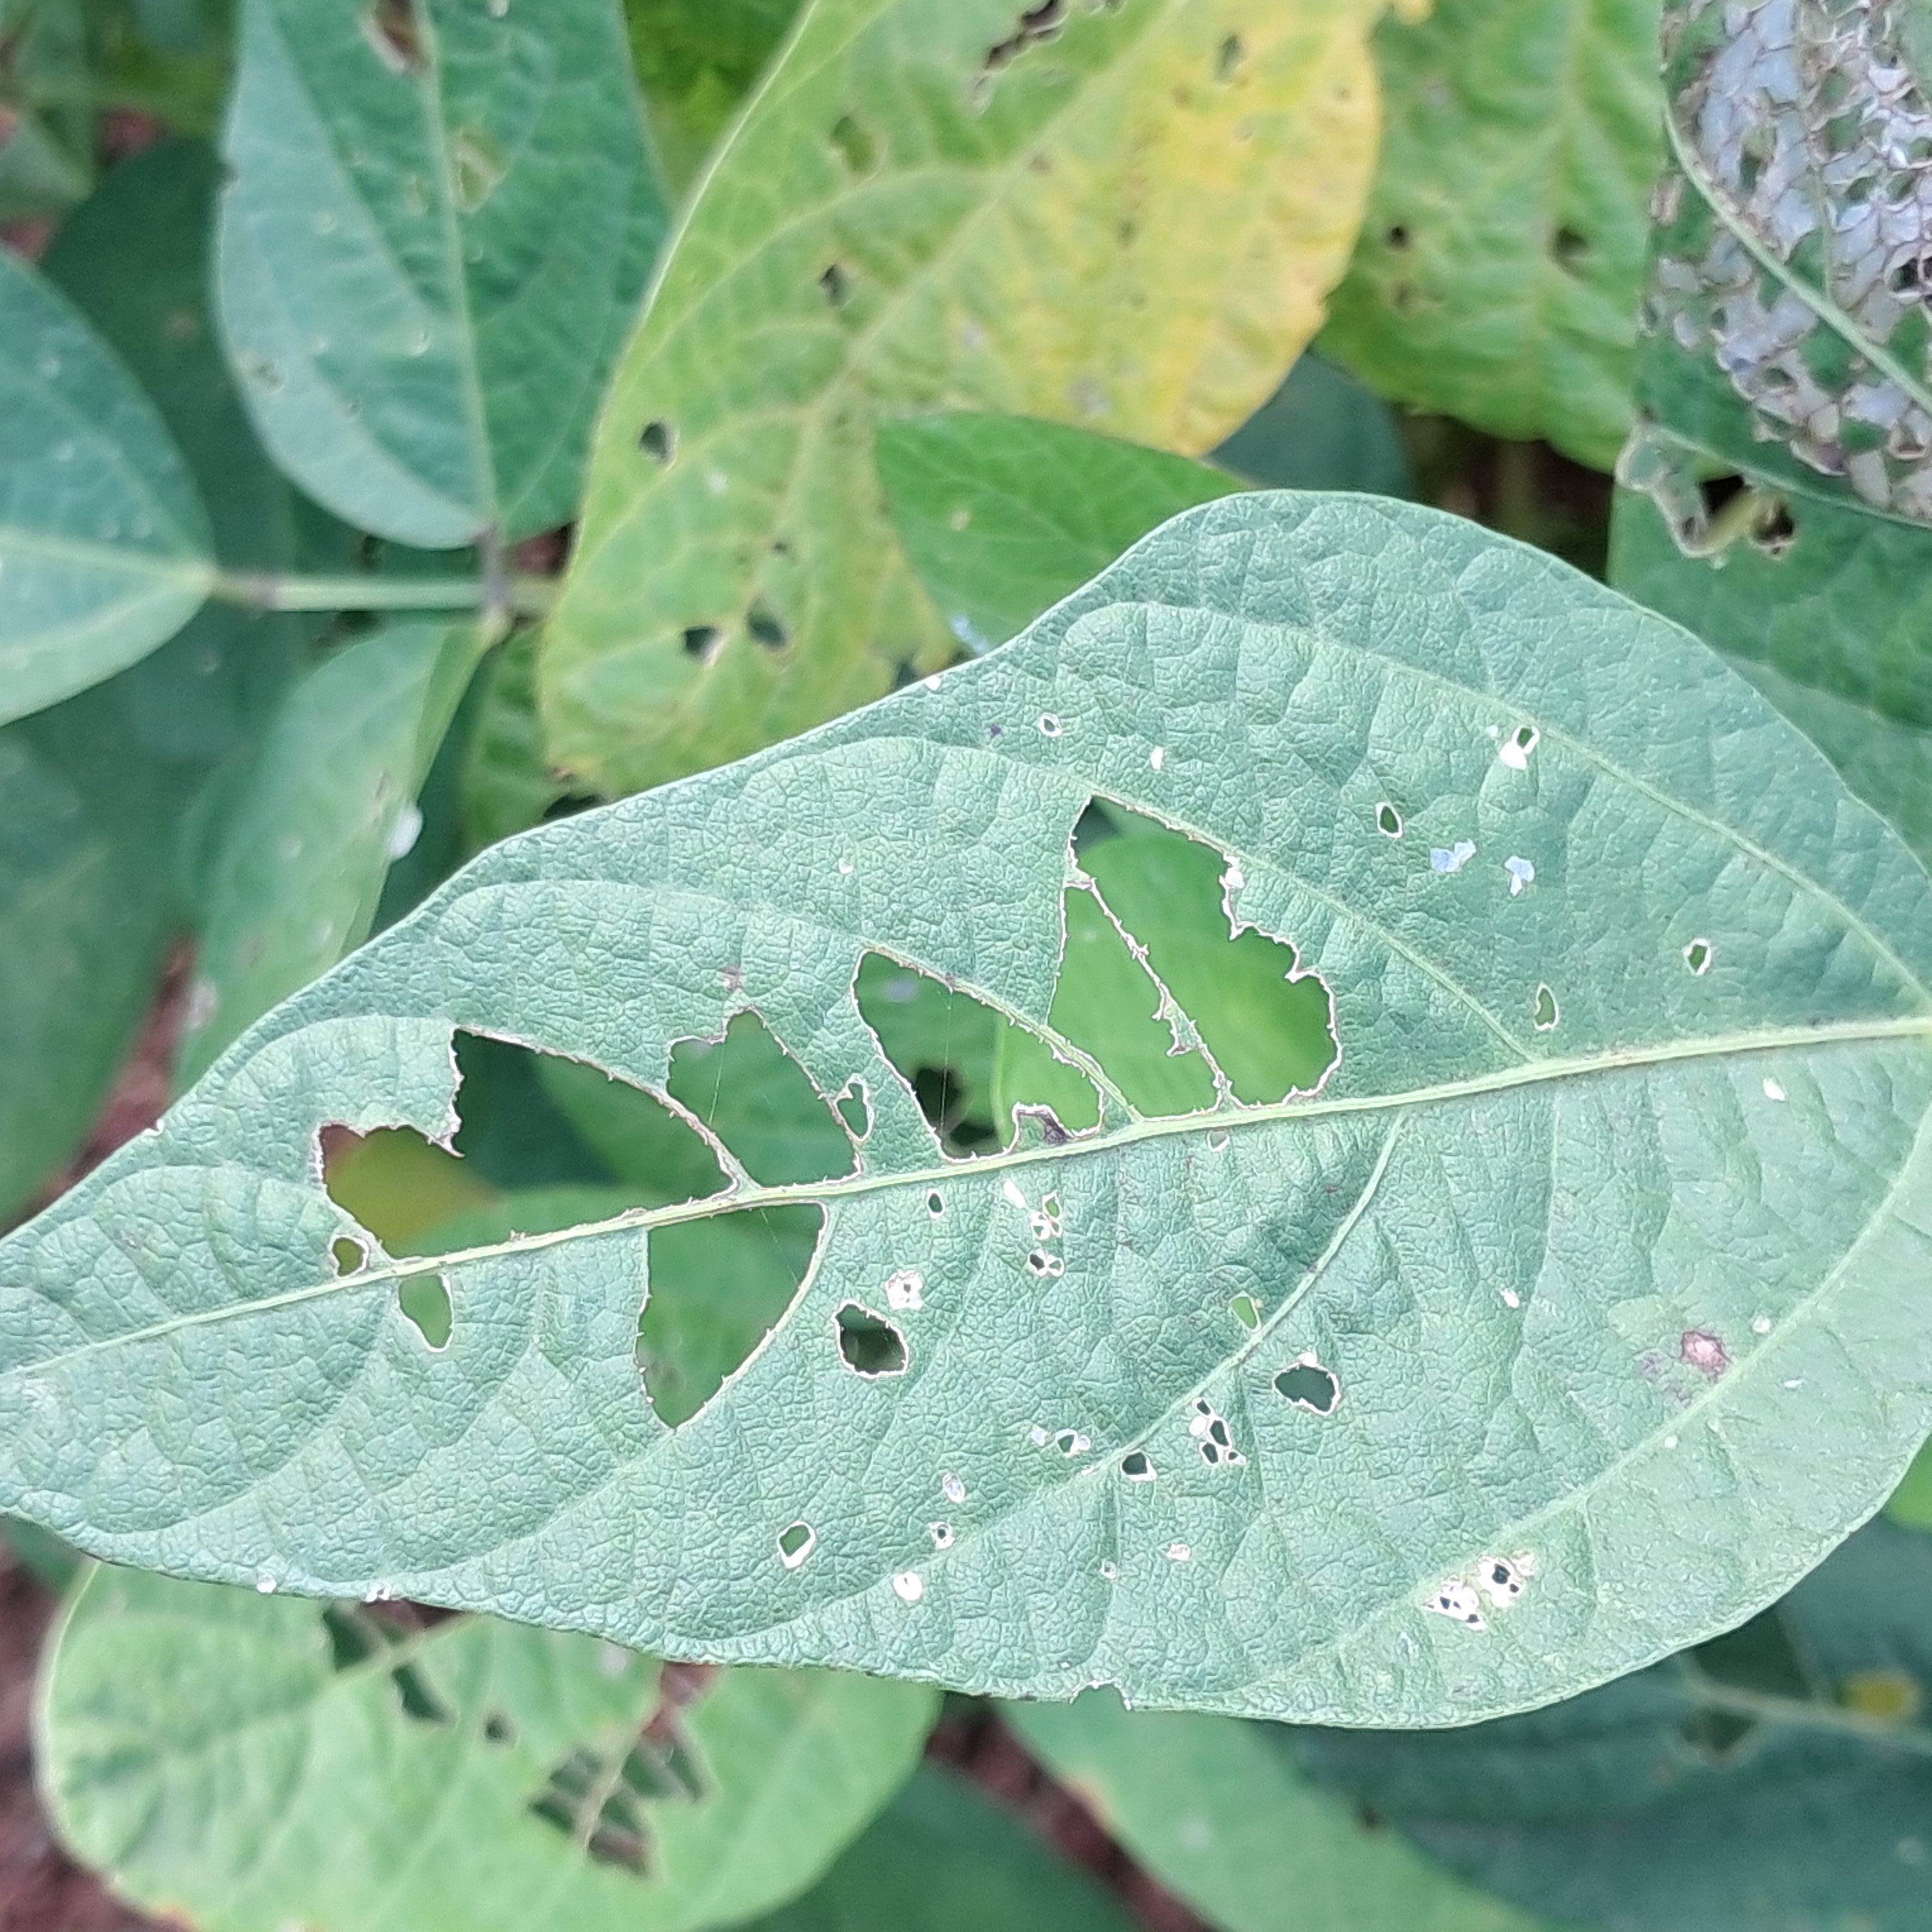
Label: Caterpillar_Semilooper_Pest